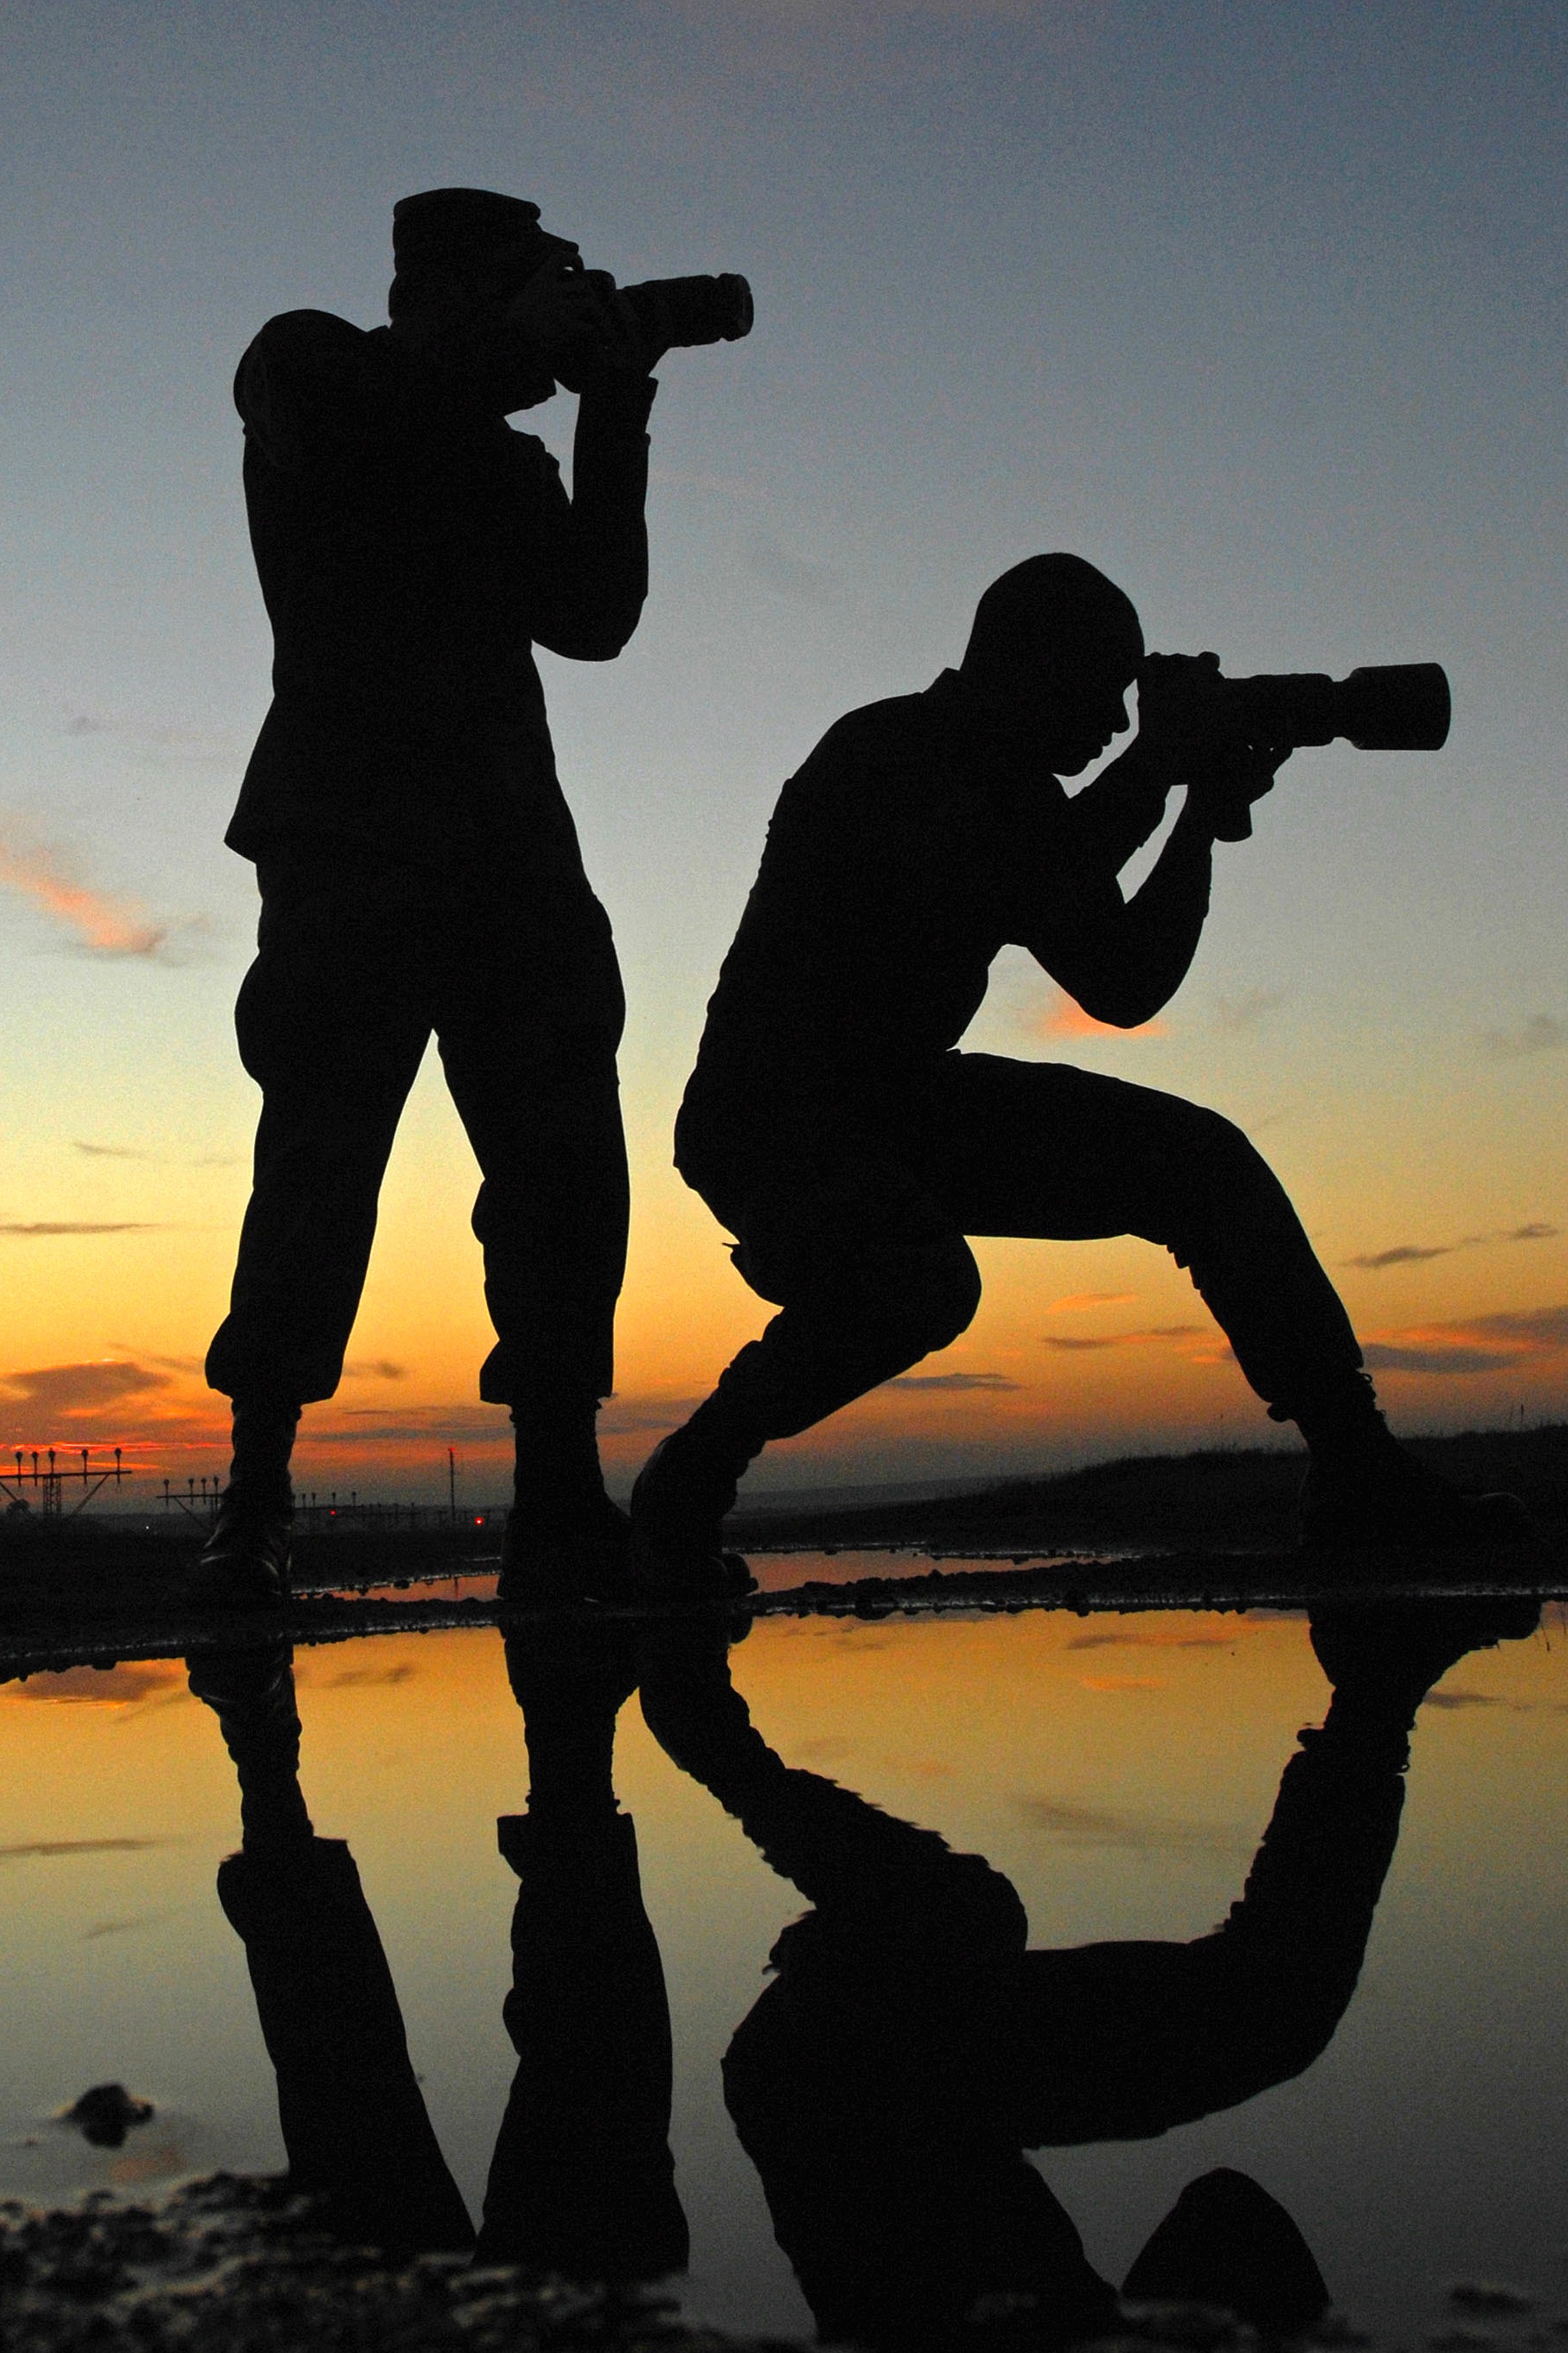
landscape, water, horizon, silhouette, sky, sunset, reflection, shadow, photographers